Hans Weiditz

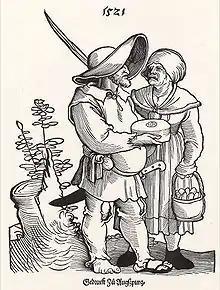

His father, Hans Wydyz or Weiditz the Elder, Hans Weiditz dem Älteren, Hans Weiditz I (ca 1475 Straßburg - ca 1516 Straßburg), worked in Freiburg im Breisgau between 1497 and 1514, and was described as a 'bildhower' or sculptor in the Painters' Guild records. In 1505 he worked on the "Dreikönigsaltar" in Freiburg Cathedral. Parish records show a 1510 payment to him for carved wooden rosettes on the keystones in the chancel, working with Hans Baldung, the gifted student of Albrecht Dürer. He is not to be confused with the slightly older Strasbourg woodcut artist Hans Wechtlin.